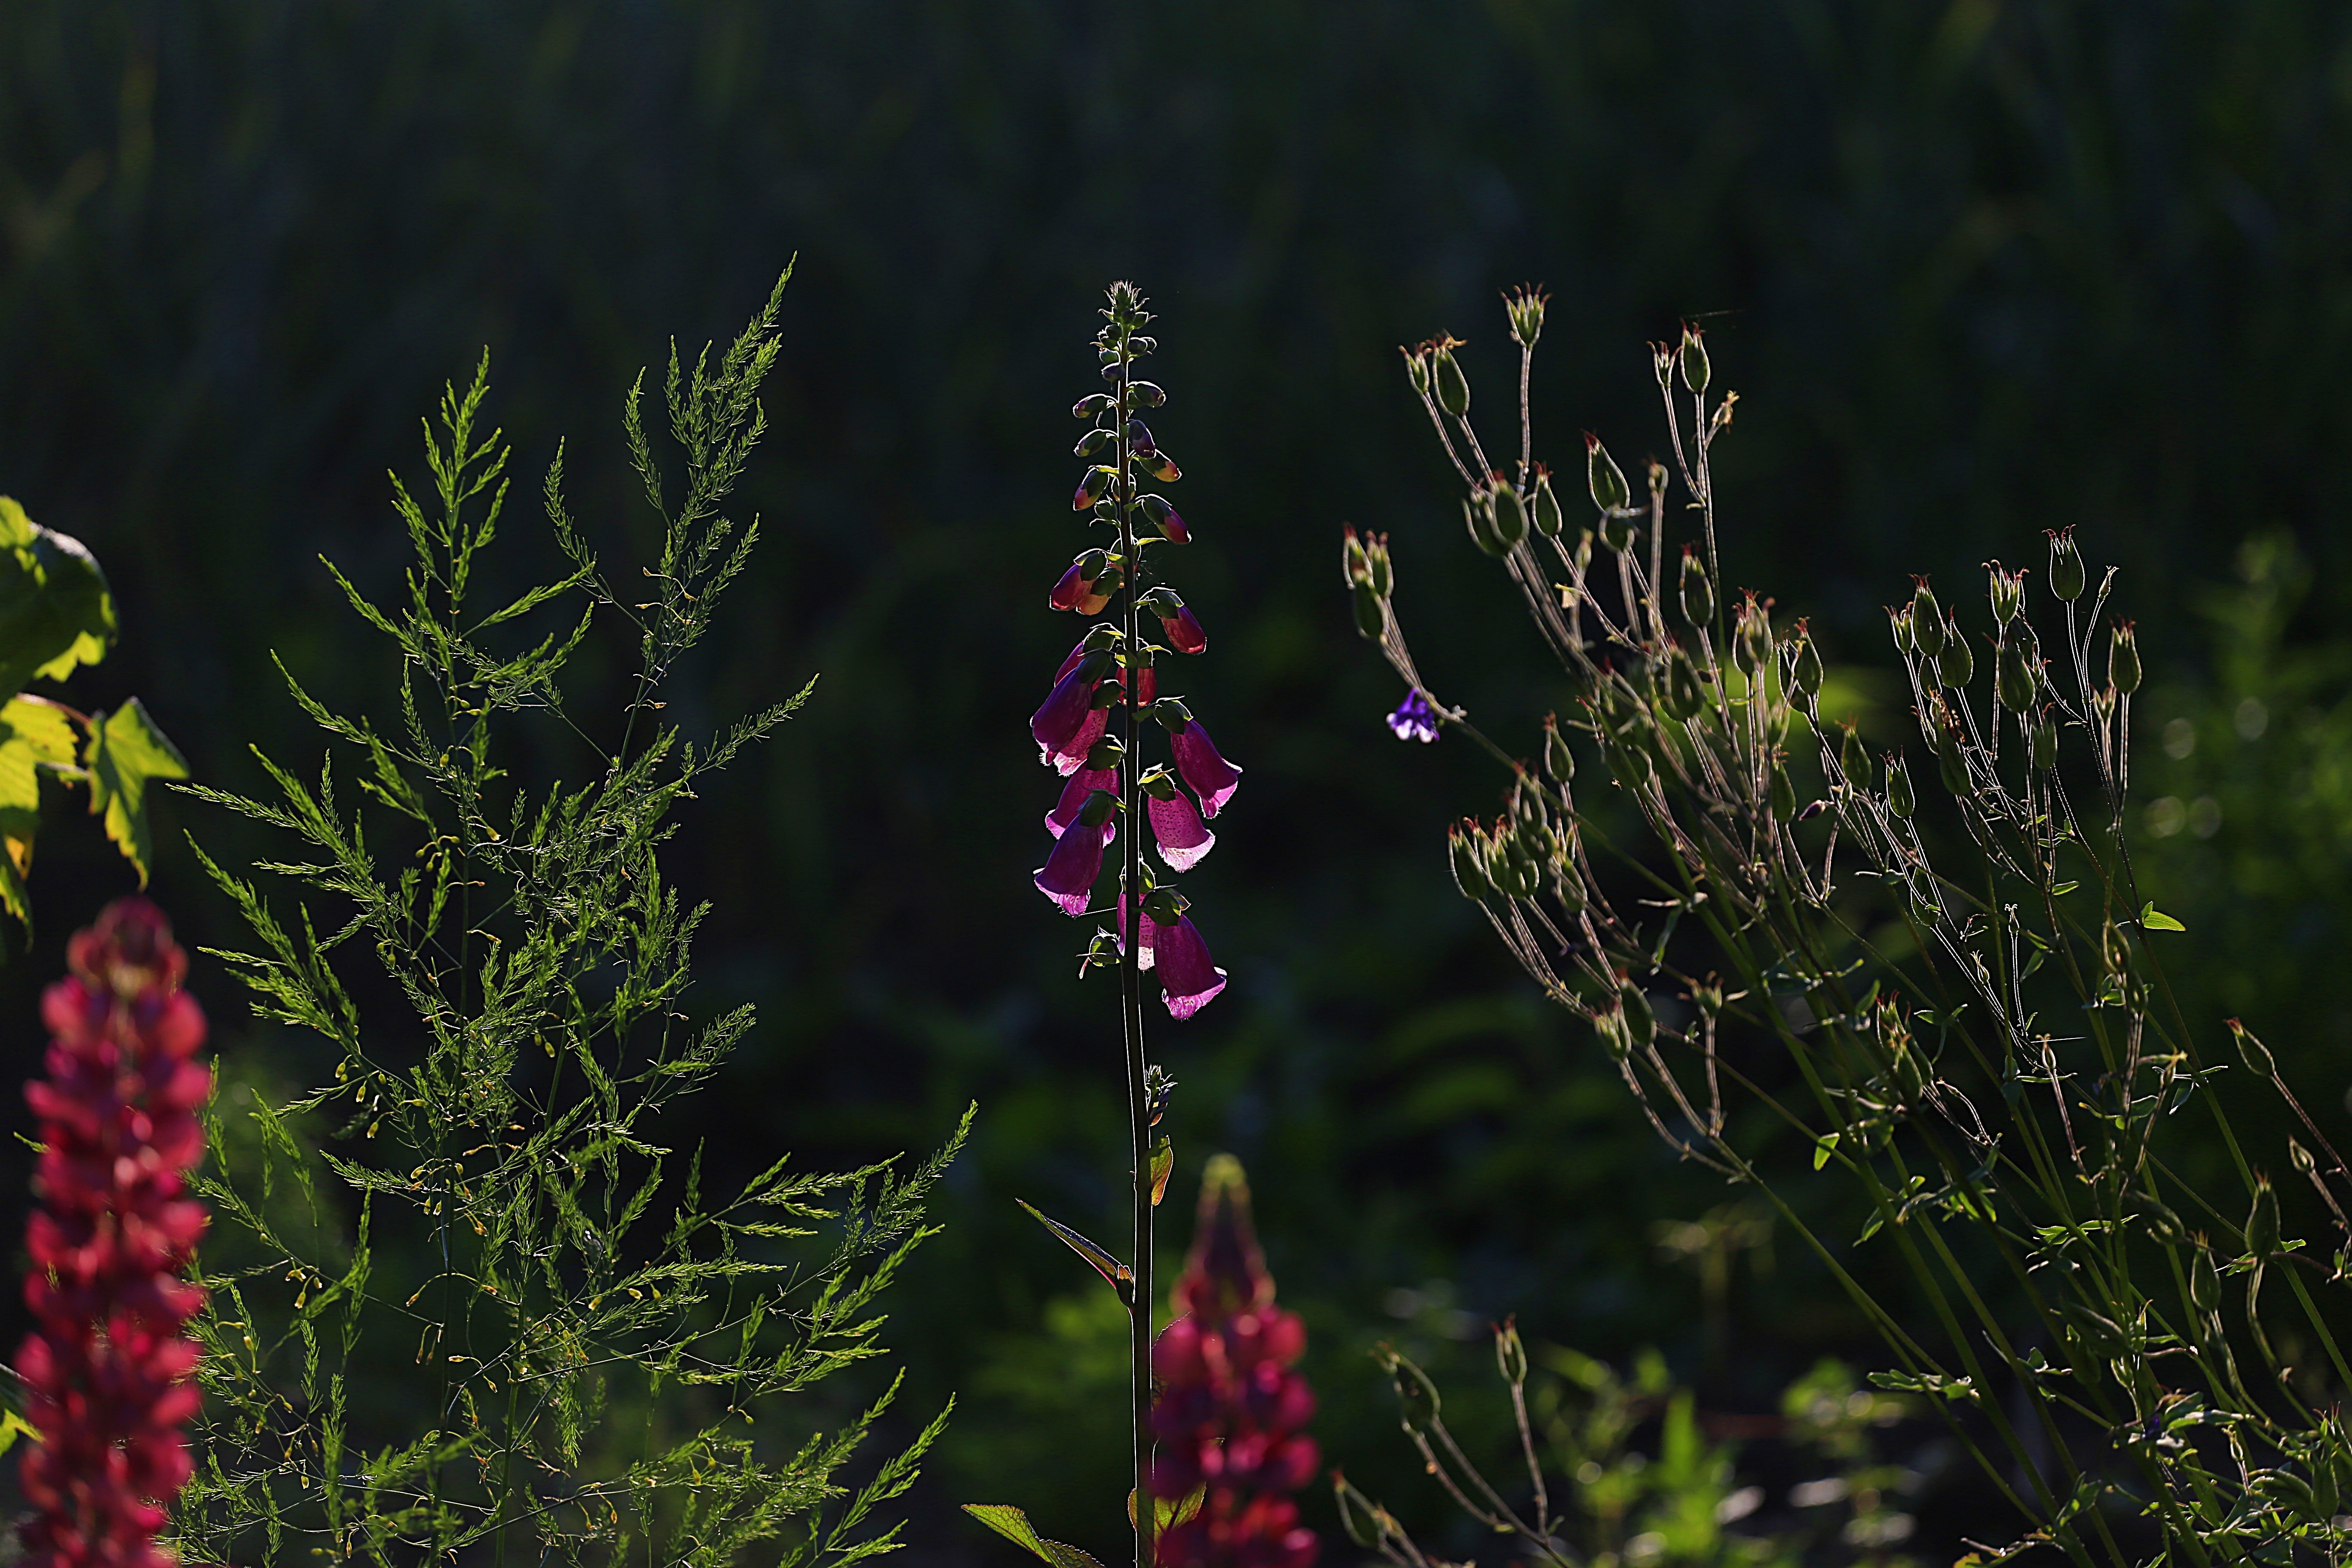
nature, grass, plant, sun, flower, bloom, summer, vacation, journey, botany, garden, flora, wildflower, flowers, flower bed, stroll, leaves, petals, bright, beauty, day, dacha, idyll, flower garden, living nature, macro photography, beauty in nature, summer flowers, garden flowers, greens, flowering plant, the buds, grass family, plant stem, land plant